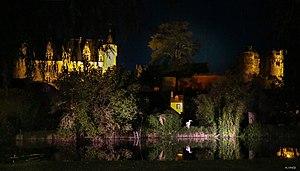
Le château illuminé (Nuits solaires 2015)
Le château de Montrésor est situé dans le sud-est du département d'Indre-et-Loire, en France, à une quinzaine de kilomètres à l'est de la ville de Loches sur le territoire de la commune de Montrésor.